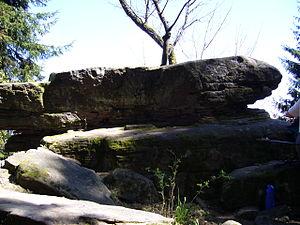
Le Taennchel est un sommet du massif des Vosges culminant à 989 mètres. Il s'élève dans l'Est de la France, dans le département du Haut-Rhin, à mi-chemin entre Strasbourg au nord et Mulhouse au sud, soit à une soixantaine de kilomètres de chacune des deux villes.